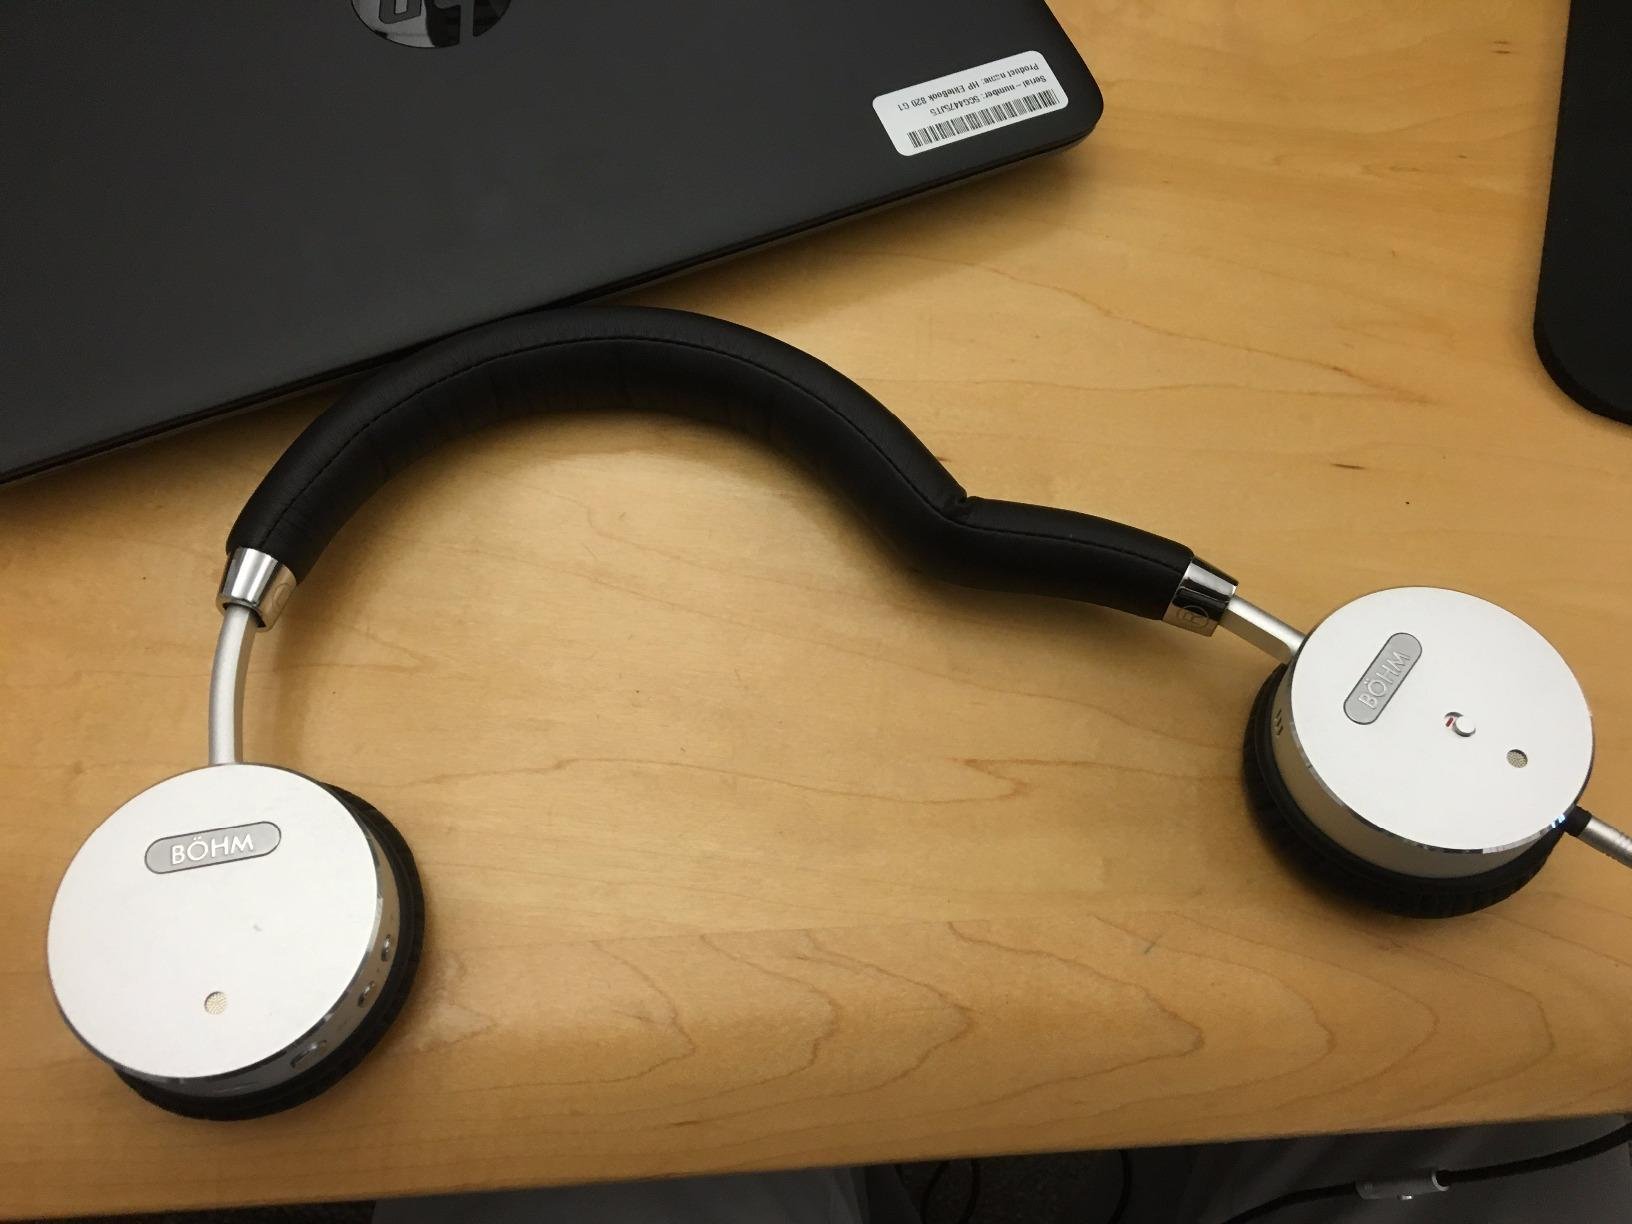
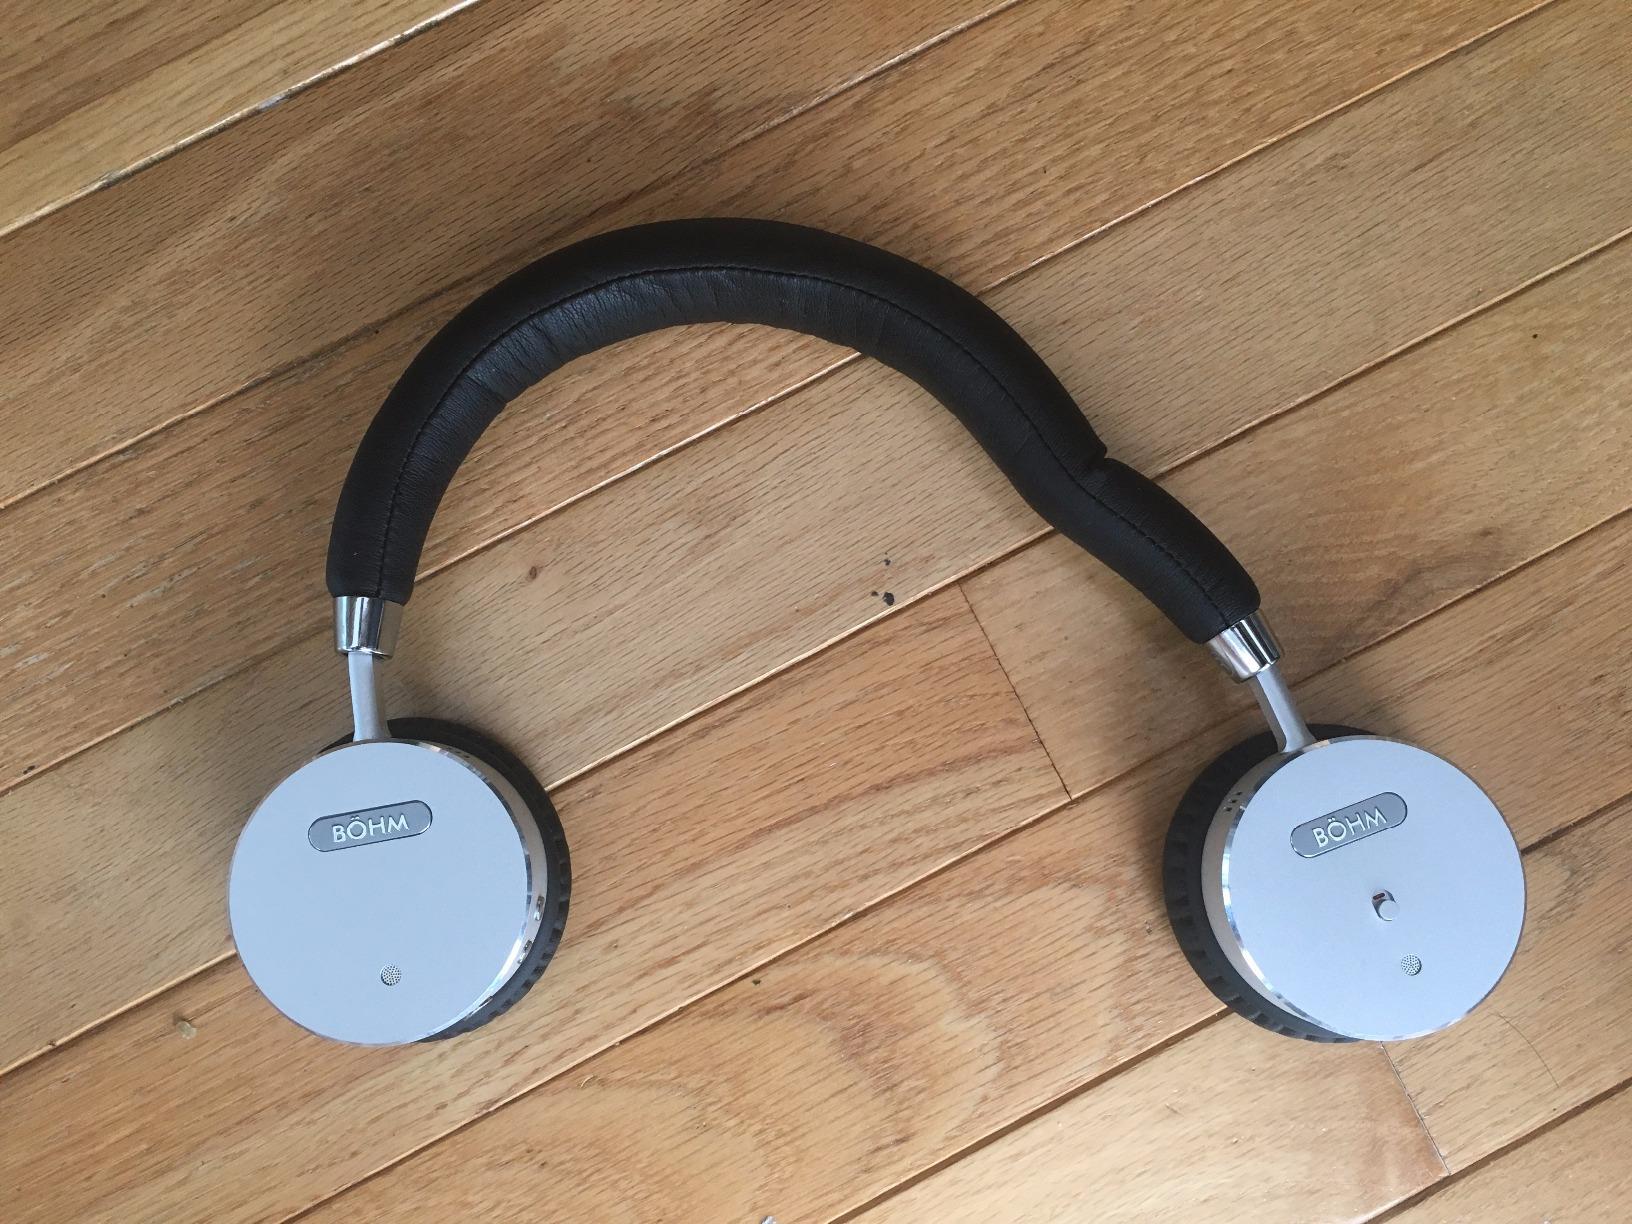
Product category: headphones
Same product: yes